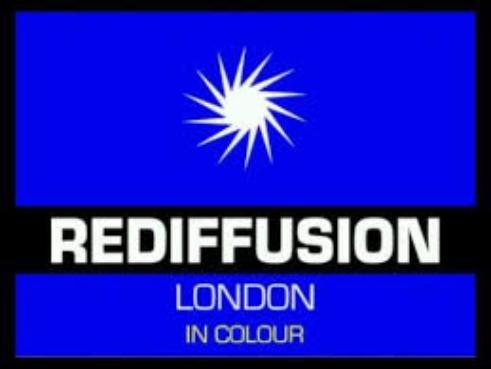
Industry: Electronic